Yahoo

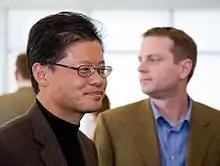
Jerry Yang and David Filo, the founders of Yahoo

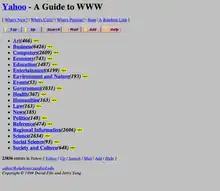
The Yahoo home page in 1994, when it was a directory. A search engine was added in 1995.

In January 1994, Jerry Yang and David Filo were electrical engineering graduate students at Stanford University, when they created a website named "Jerry and David's guide to the World Wide Web". The site was a human-edited web directory, organized in a hierarchy, as opposed to a searchable index of pages. In March 1994, "Jerry and David's Guide to the World Wide Web" was renamed "Yahoo!" and became known as the Yahoo Directory. The "yahoo.com" domain was registered on January 18, 1995.